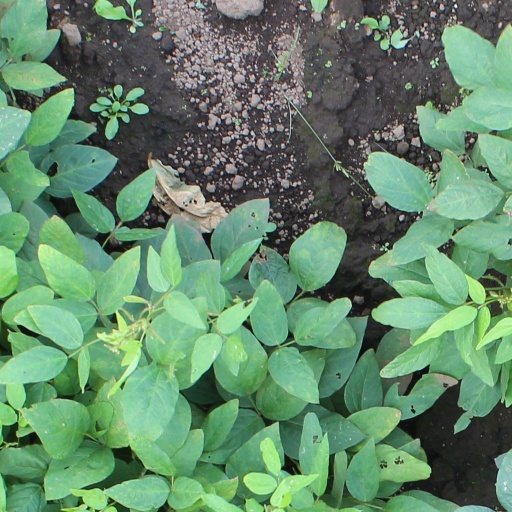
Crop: soybean